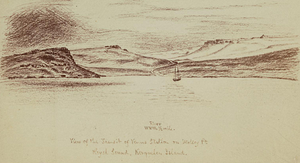
Croquis réalisé par l'astronome américain William Harkness de la station américaine d'observation du transit de Vénus installée en 1874 sur le site de Molloy (îles Kerguelen)
Molloy est un lieu-dit situé sur la côte sud de la péninsule Courbet de la Grande Terre des îles Kerguelen, au bord du golfe du Morbihan, à un peu plus de 10 km à l'ouest de Port-aux-Français. Ce toponyme peut désigner aussi bien :